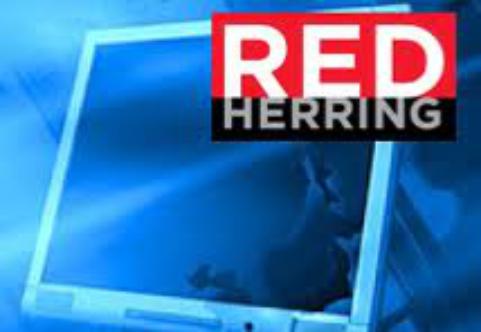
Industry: Others